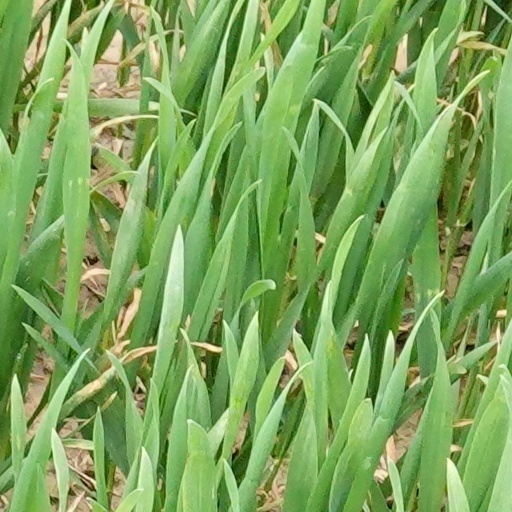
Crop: wheat